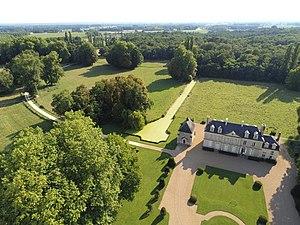
Vue aérienne
Cet article recense les sites naturels protégés en Maine-et-Loire.
Le château de Chavigné est un château situé à Brion, en France.